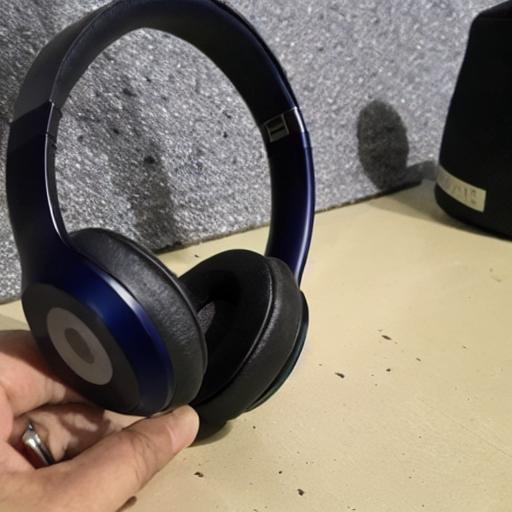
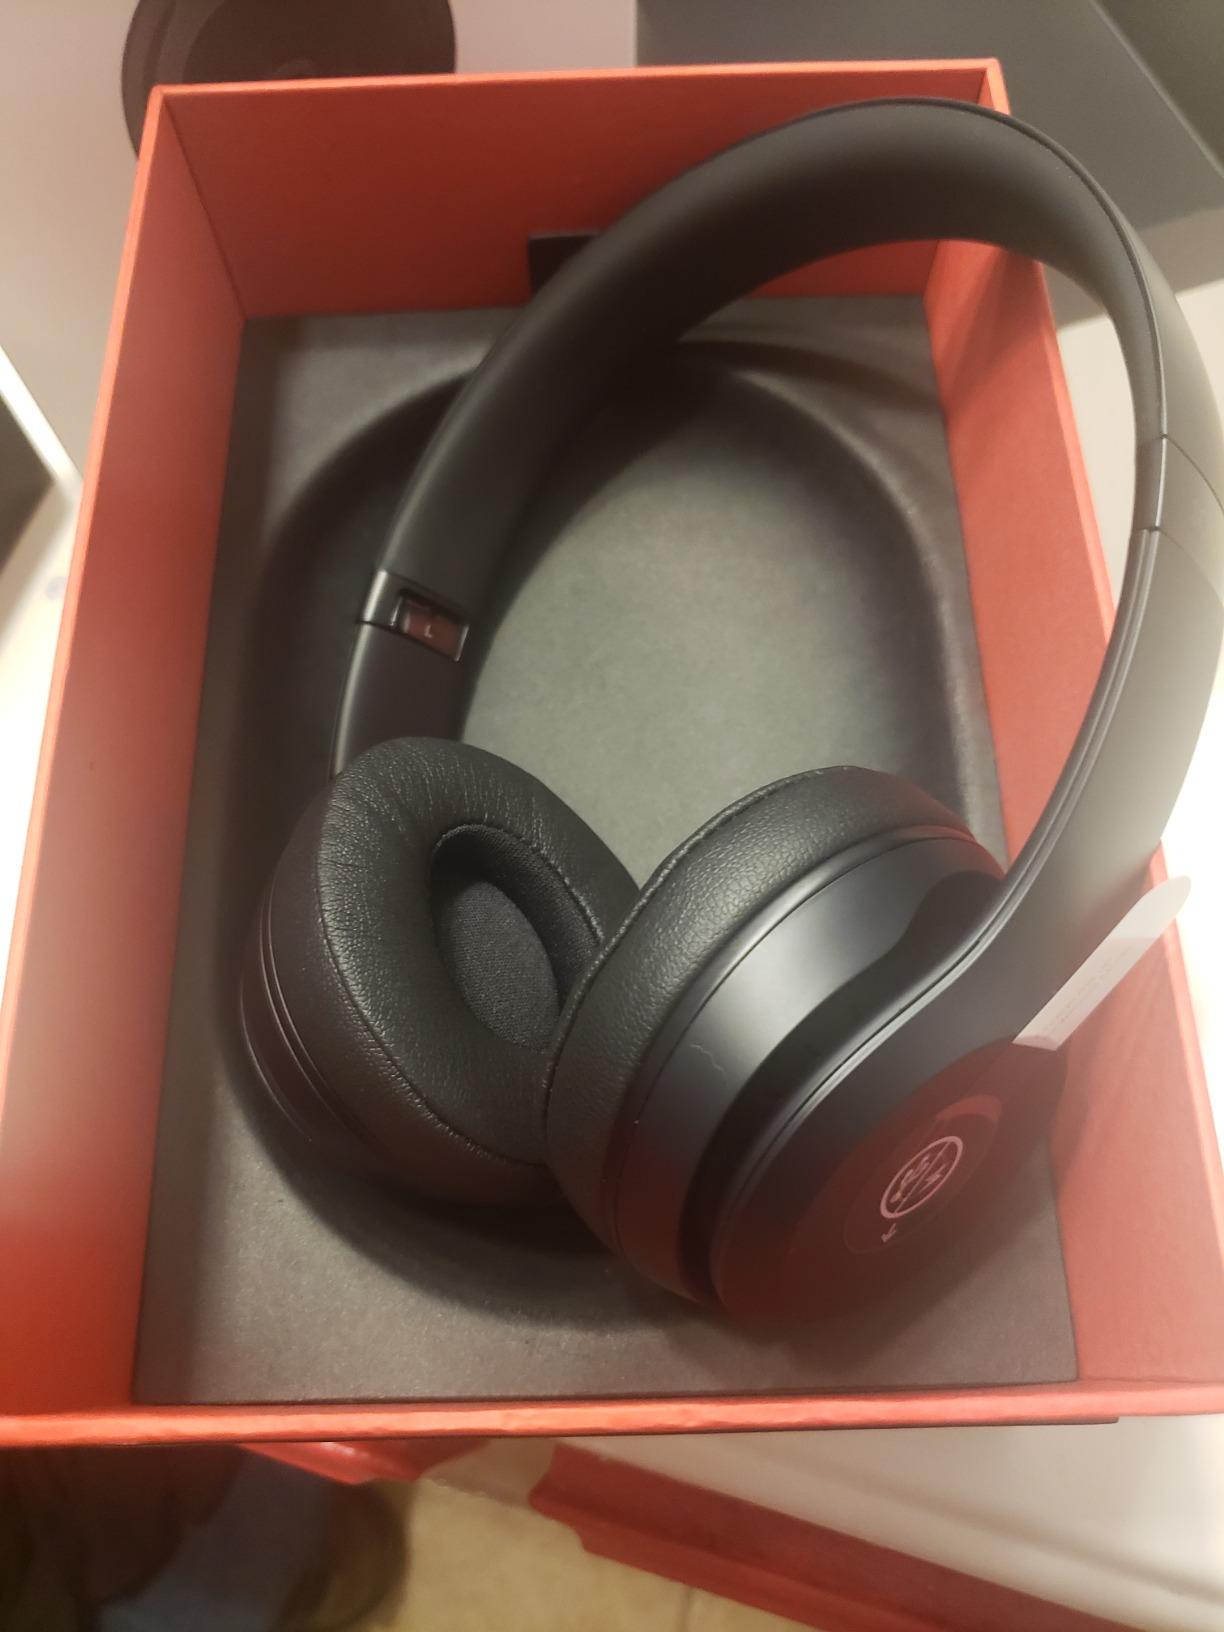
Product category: headphones
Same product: no